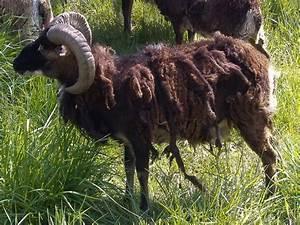
sheep